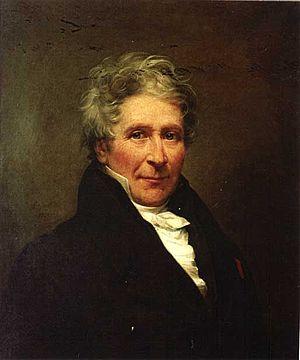
Antoine Jay, né à Guîtres le 19 octobre 1770 et mort à Courgeac le 9 avril 1854, est un homme de lettres, journaliste, historien et homme politique français. Il est le fils de Jean Jay, qui fut élu député à l'Assemblée législative par le département de la Gironde.
Cet article présente la liste des membres de l'Académie française, rangée par ordre chronologique de leur élection à chaque fauteuil. Cette liste est précédée d'une liste réduite portant uniquement sur les membres actuels et présentée successivement selon quatre modes de rangement : par ordre alphabétique, par numéro de fauteuil, par date d'élection et par date de naissance.